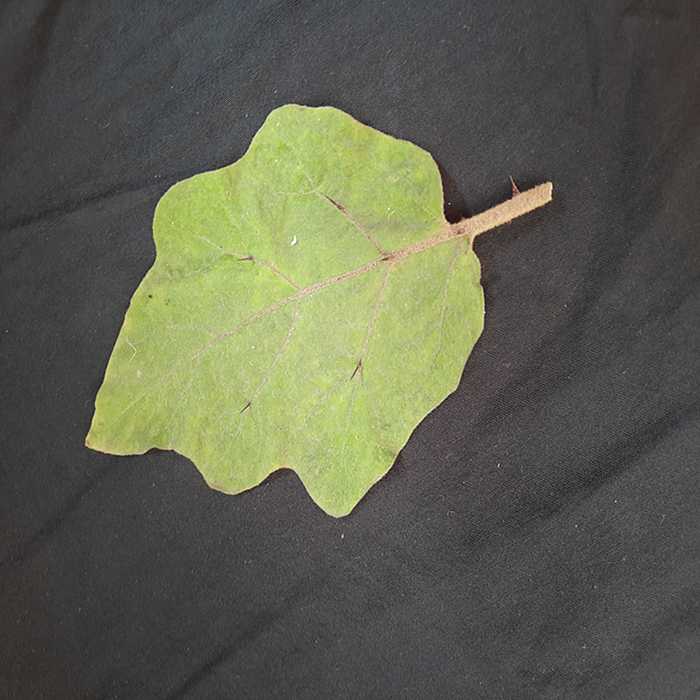
Plant: Eggplant
Label: Eggplant fresh leaf